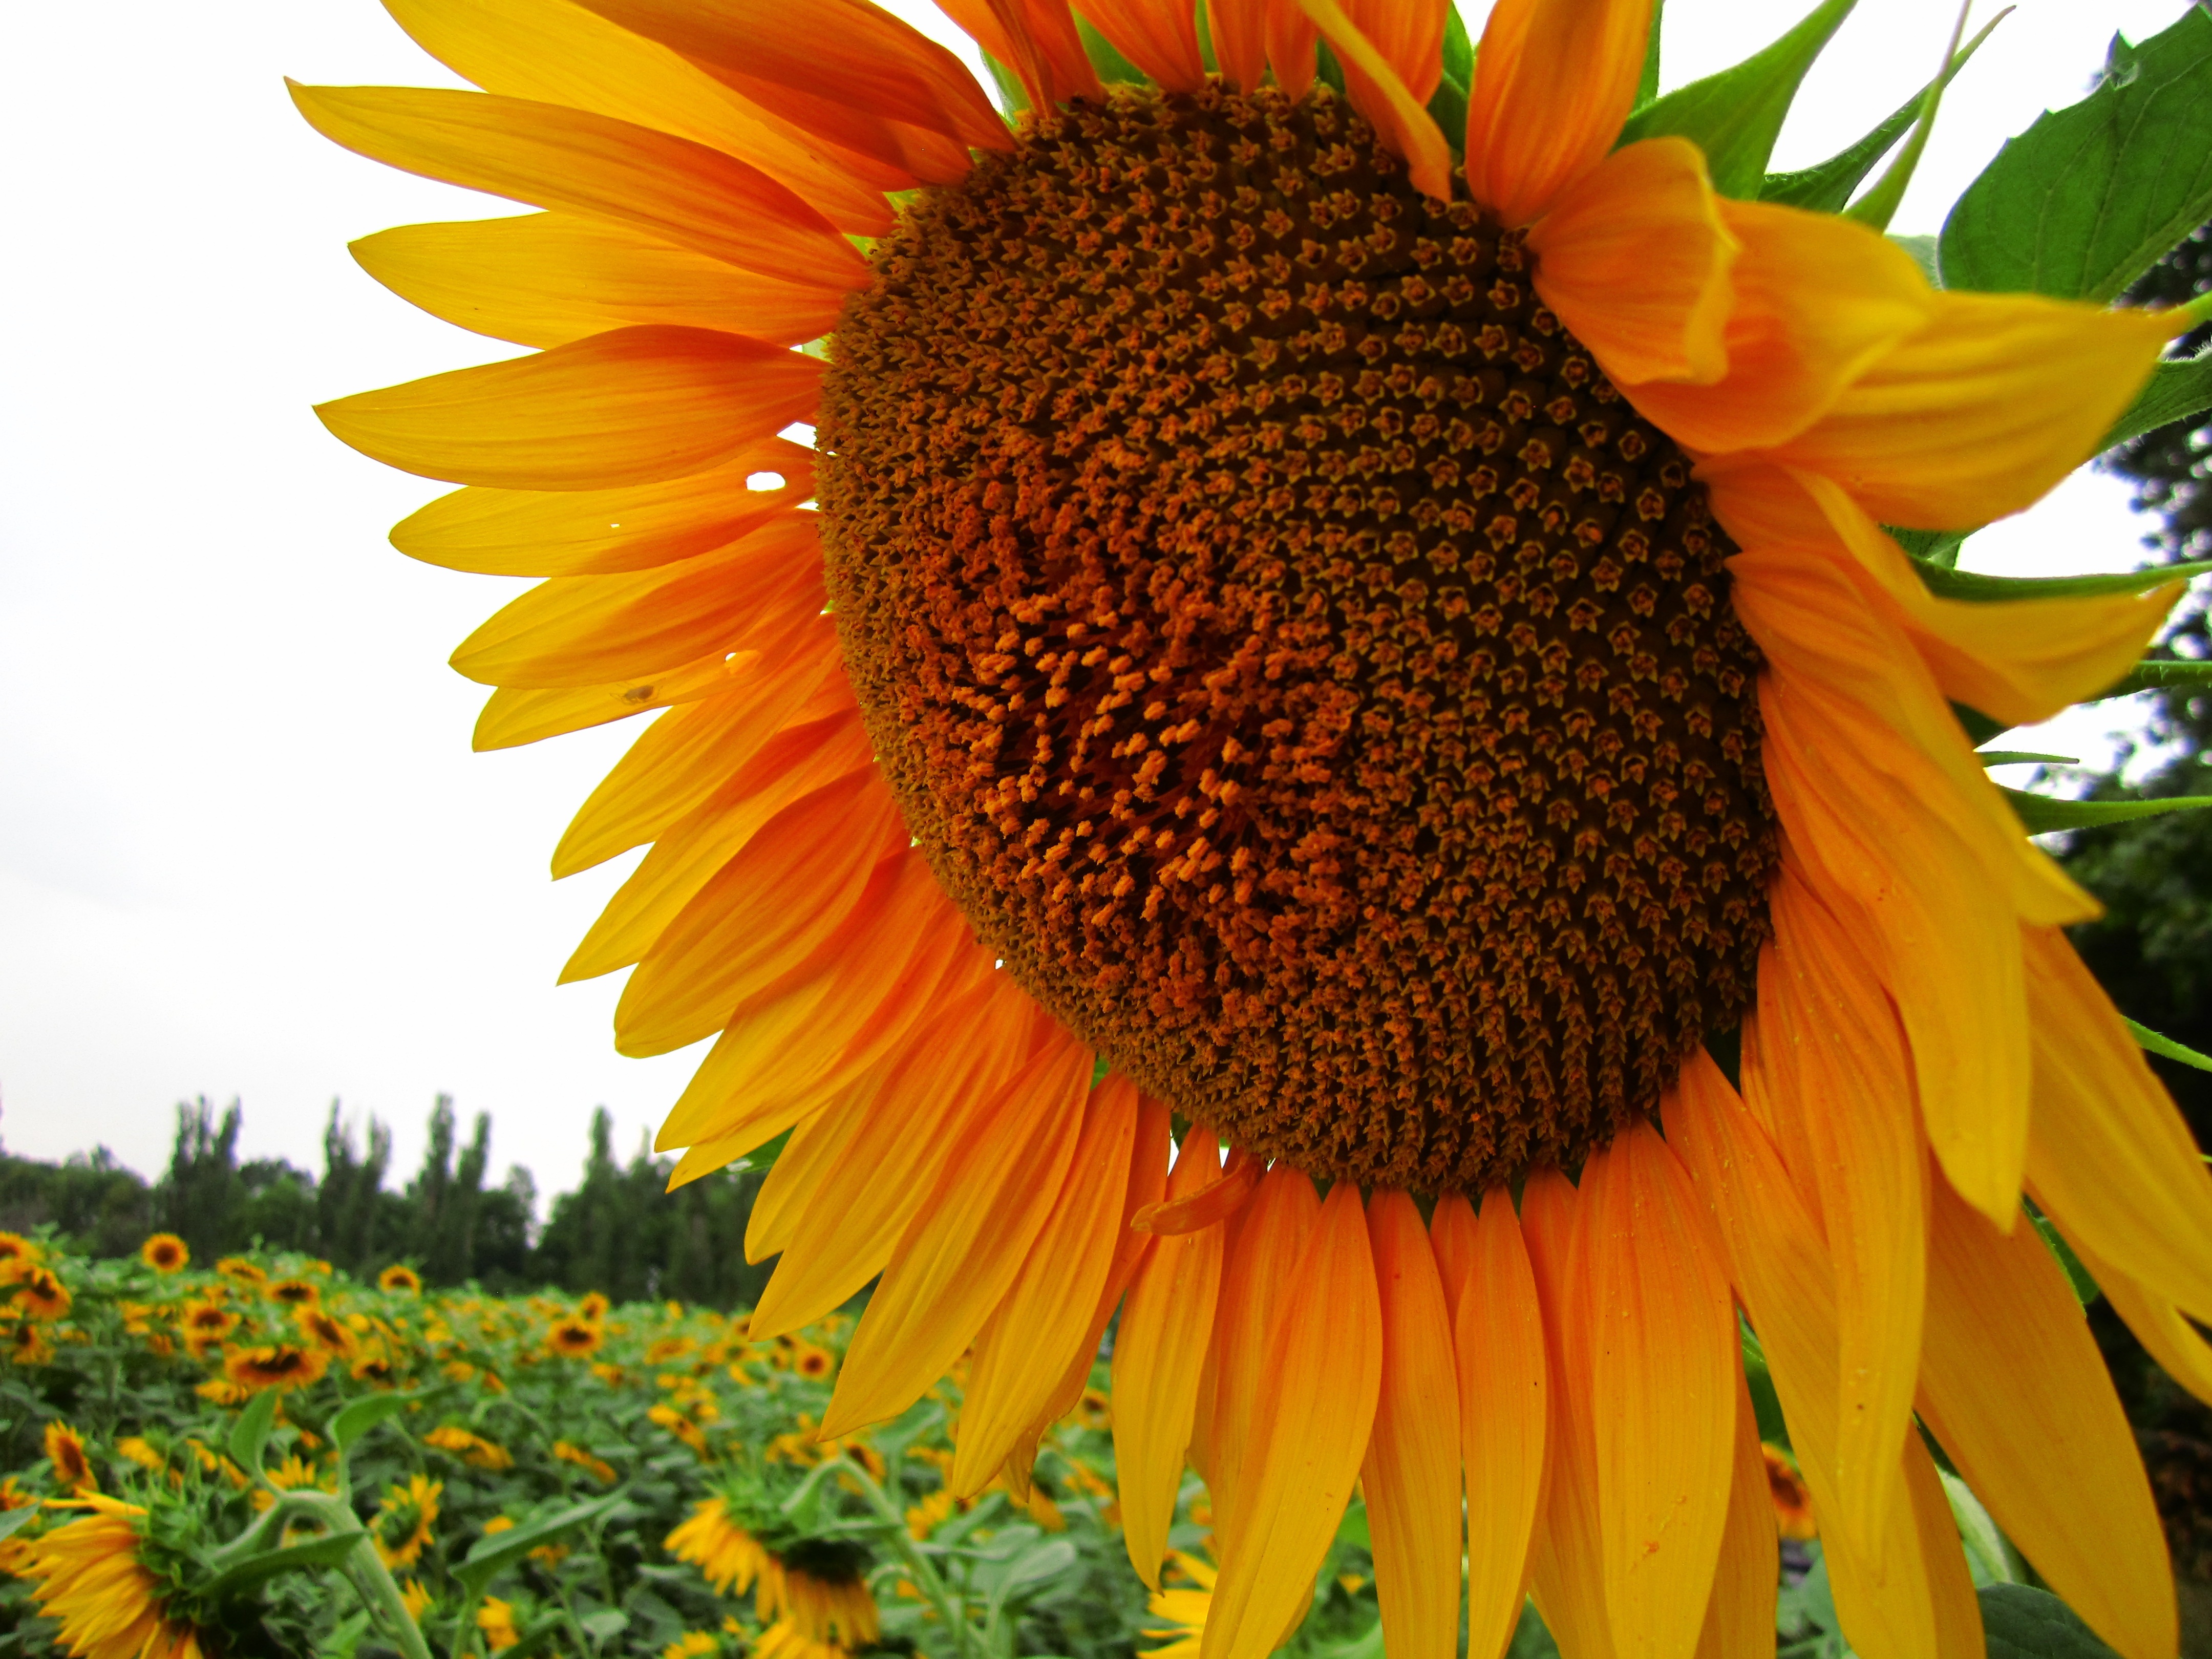
plant, field, flower, produce, sunflower, plants, vegetarian food, flowering plant, daisy family, asterales, natue, sunflower seed, annual plant, land plant